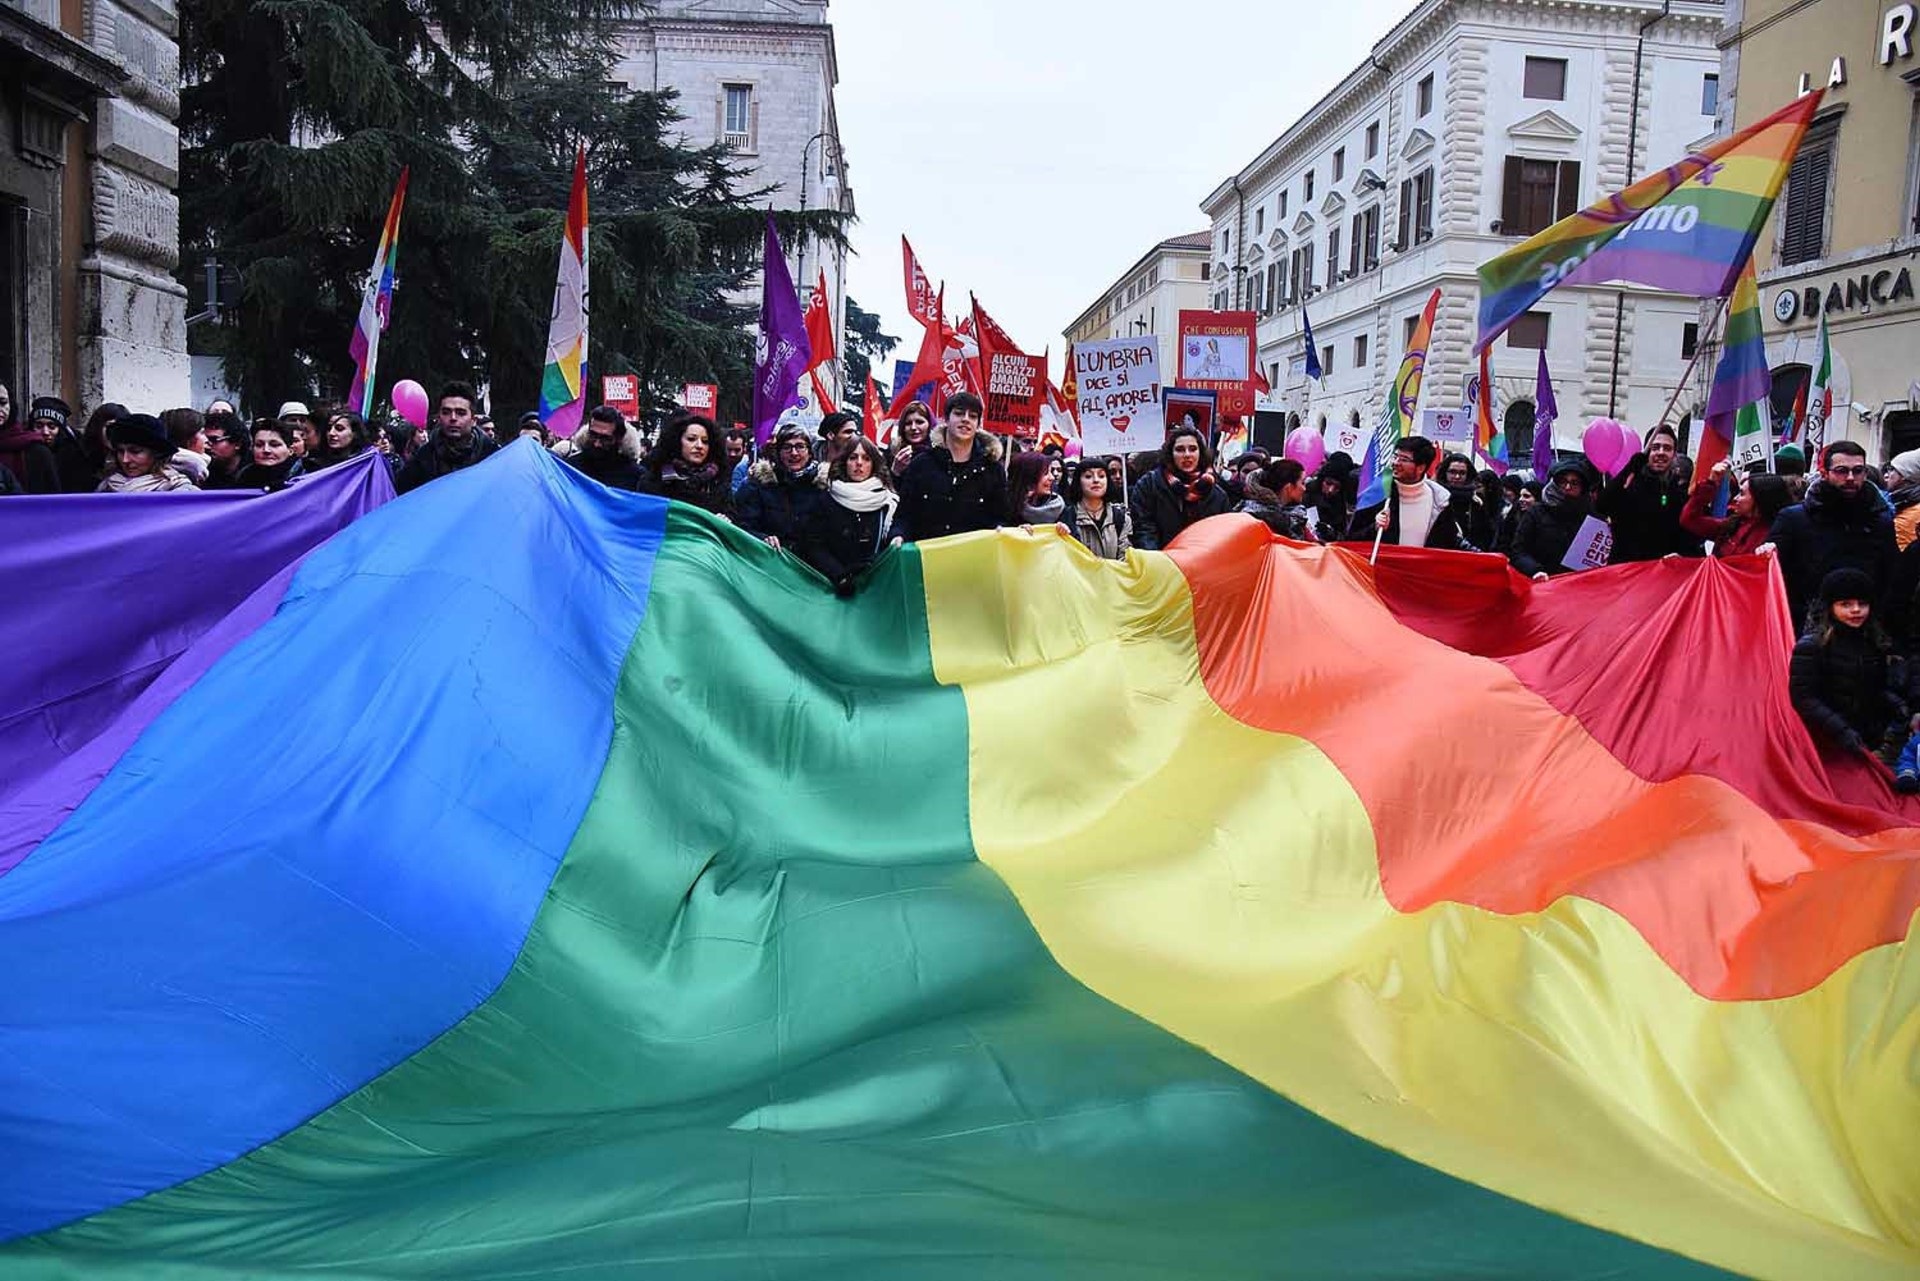
carnival, color, flag, festival, event, rights, civil rights, rainbow flag, civil unions, svegliatitalia, march for civil rights